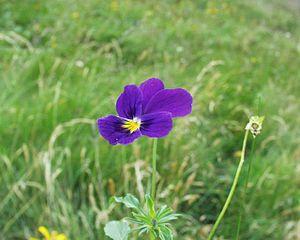
La pensée des Vosges ou violette des Sudètes, est une plante herbacée de la famille des Violacées.